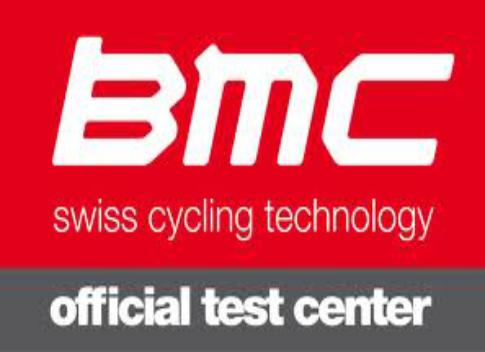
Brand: BMC
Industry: Transportation